Baptist Community of Congo

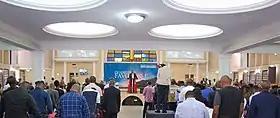
Worship service at CBCO Church Kintambo in Kinshasa, affiliated to the Baptist Community of Congo, 2019.

The Baptist Community of Congo has its origins in a British mission of the Livingstone Inland Mission installed in the Upper Congo River, in 1878, by the Baptist Welsh pastor Alfred Tilly. In 1884, the Livingstone Inland Mission was taken over by the American Baptist Missionary Union. In 1946, the Baptist Church of Congo is founded.